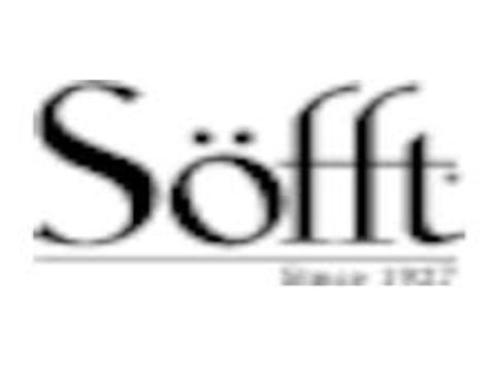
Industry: Clothes